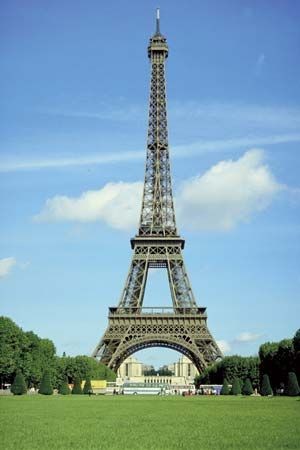
Landmark: Eiffel Tower